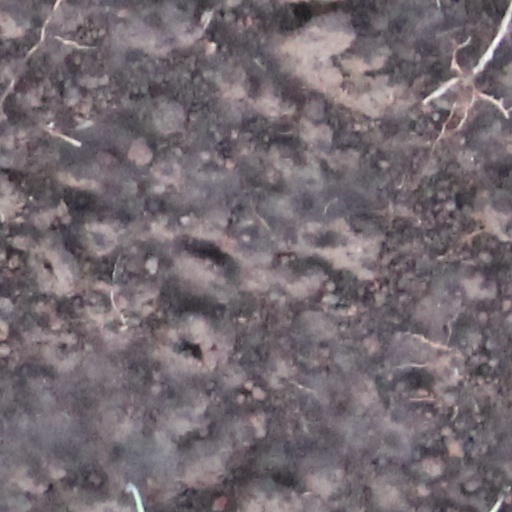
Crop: wheat